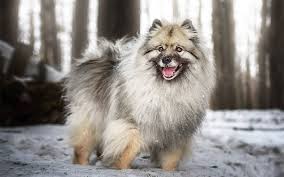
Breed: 223-n000092-keeshond